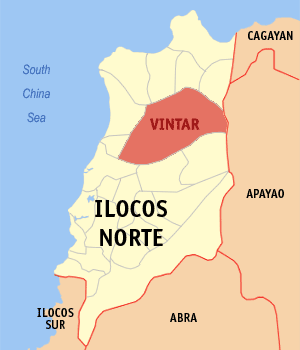
Vintar est une municipalité de la province d’Ilocos Norte, aux Philippines.